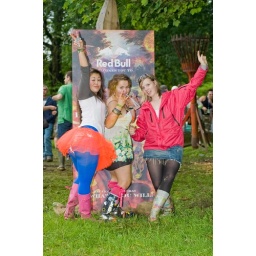
Shot by John Patrick Photography. Crowd shot at Connect 2008 red bull sign